Kouroukoro

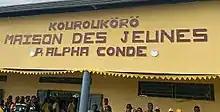
Youth center kouroukoro

Kouroukoro has got a few schools. The first school was established in 1958, since then they have constructed a Franco-Arab school and two other schools that focus mainly on the French language curriculum. The education in Kouroukoro consist of primary school all the way to secondary school level. After that one will have to go one of the major towns in Guinea to pursue a university education.